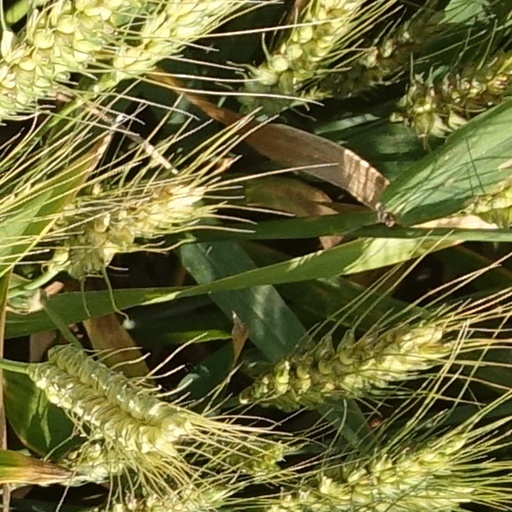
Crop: wheat